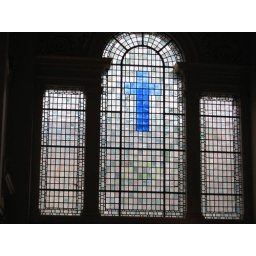
Stained glass window at St. Martin in the Fields church, London.